UK Military Flying Training System

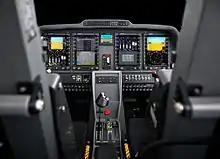
Prefect T.1 digital cockpit

The T-6 Texan II aircraft replaced Tucano T.1s currently based at RAF Linton-on-Ouse. The new Basic Fast Jet Training course will be moved to RAF Valley, alongside the Advanced Fast Jet Training course which operates with Hawk T2 aircraft.